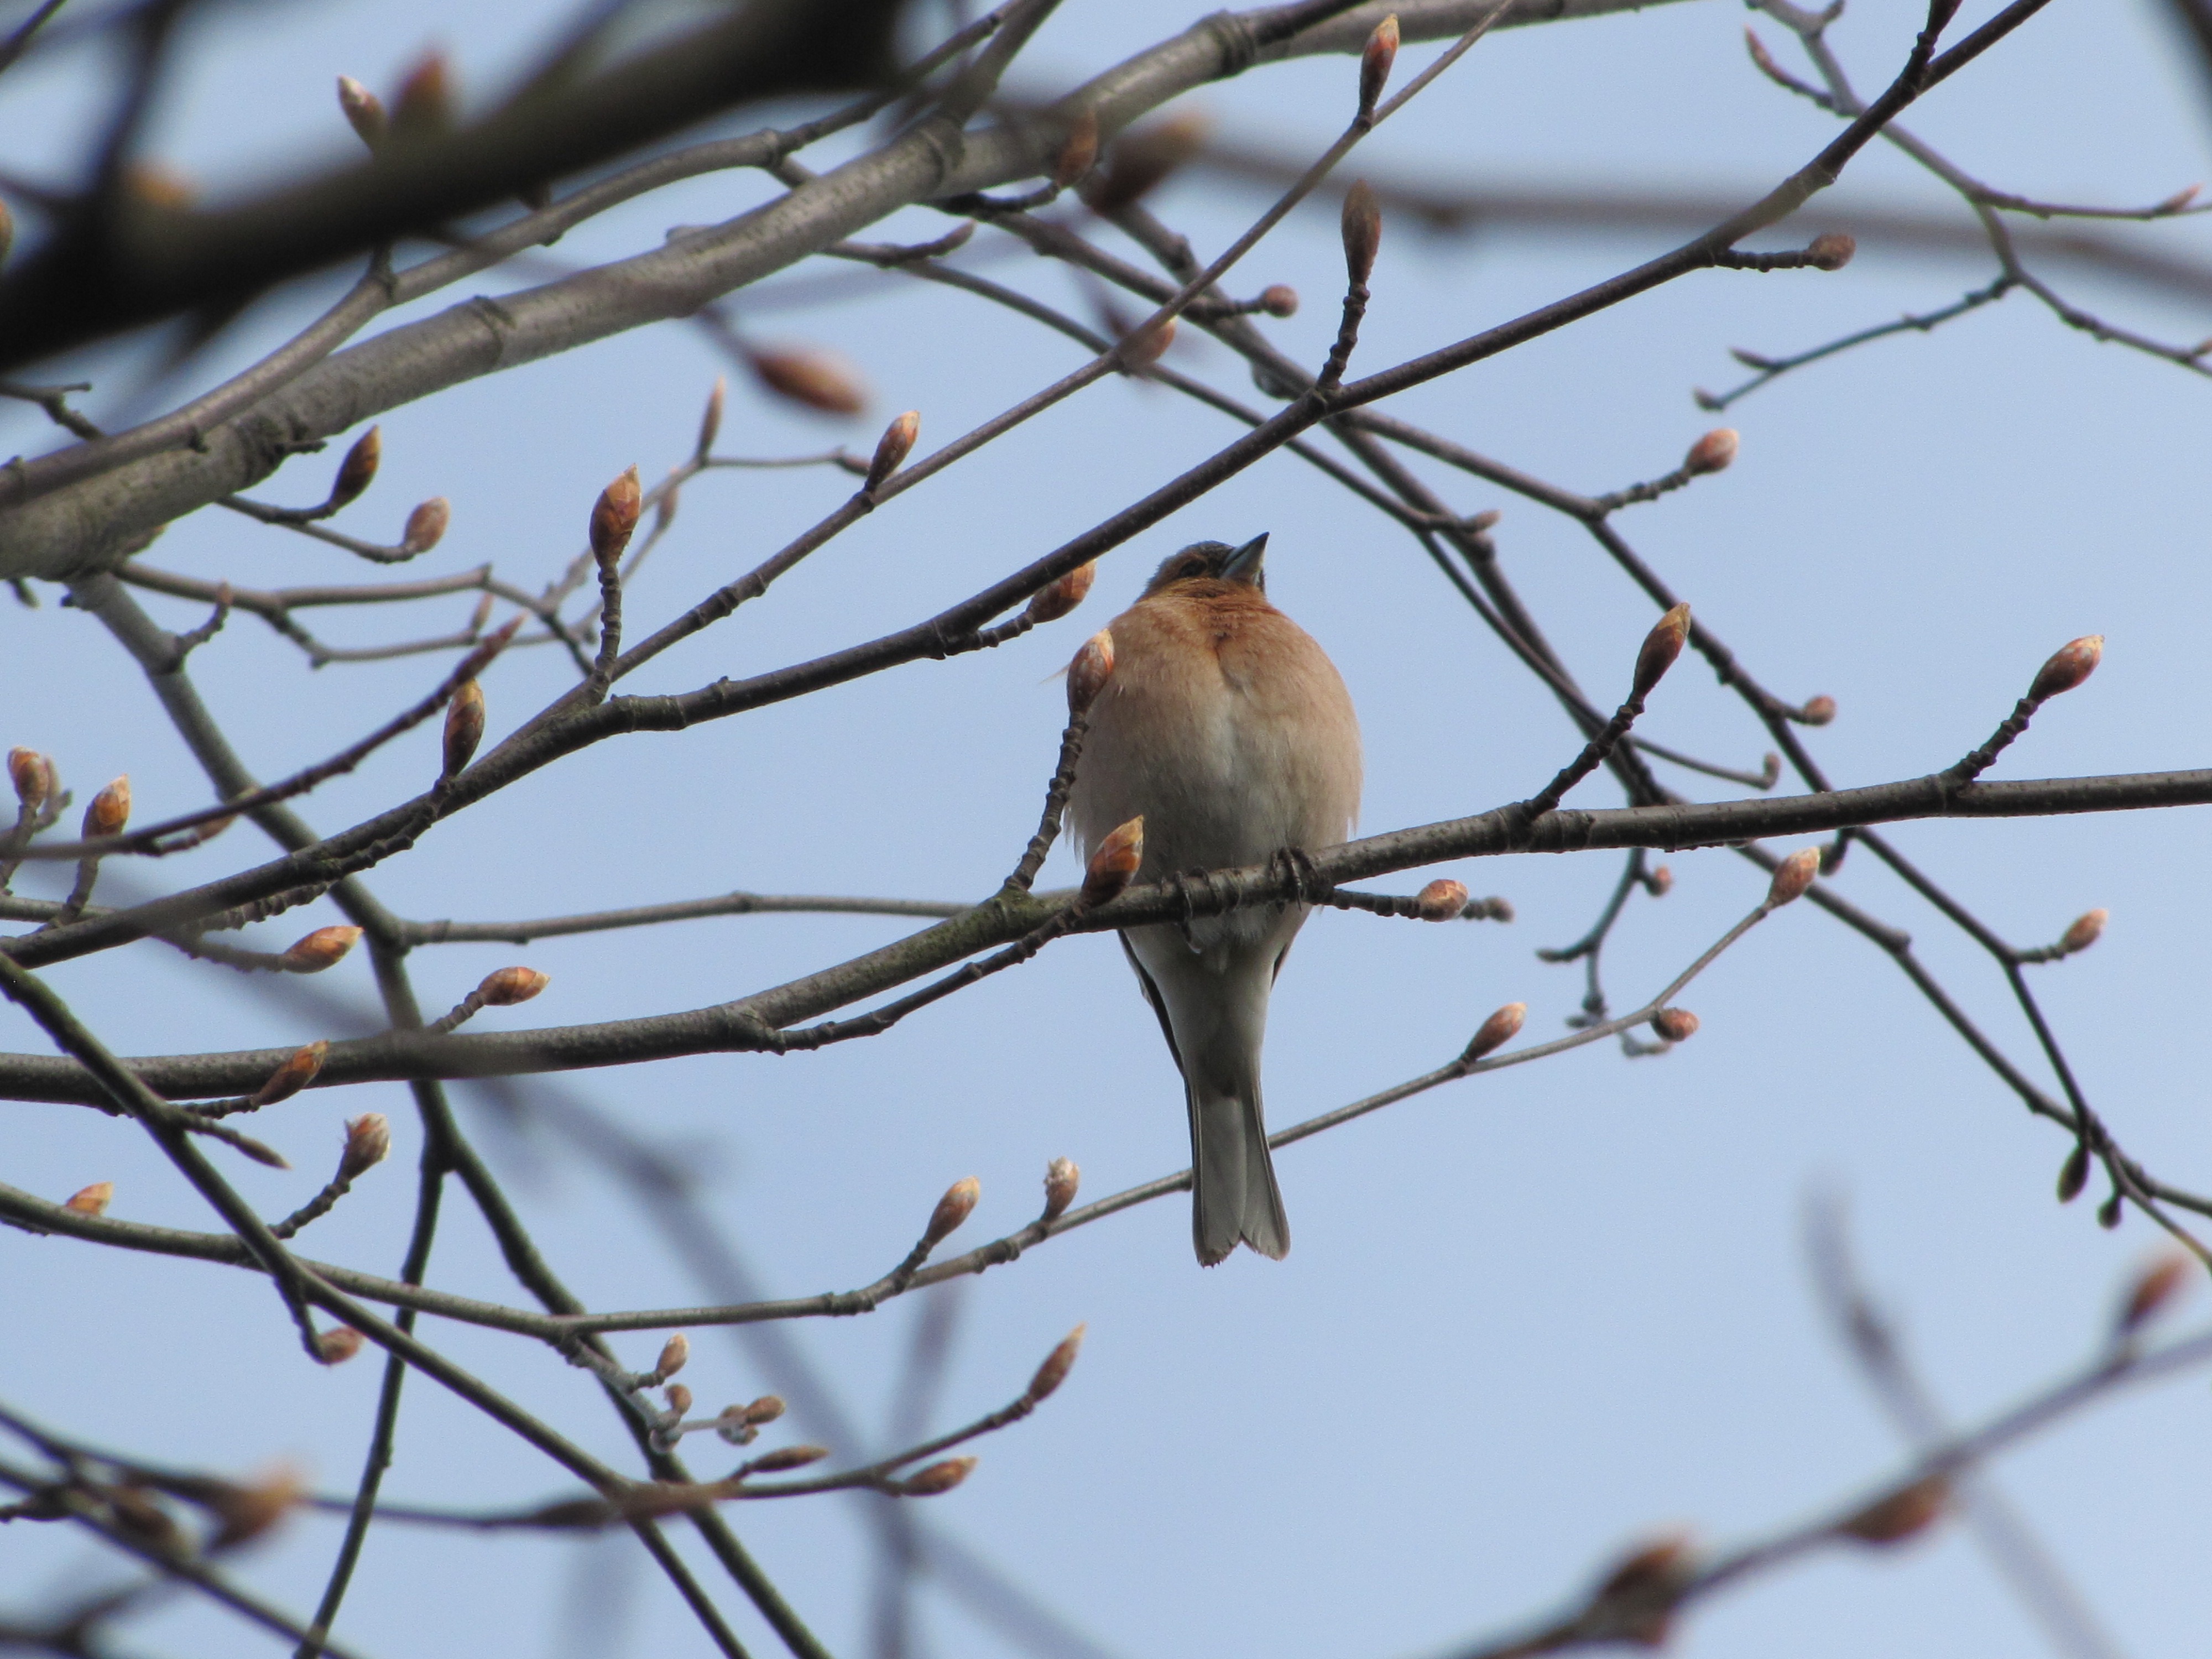
nature, branch, winter, bird, flower, wildlife, spring, beak, fauna, twig, vertebrate, finch, old world flycatcher, perching bird, emberizidae, loshgf, okixucviuhsrt, xcvmnbar